Philippine government response to the COVID-19 pandemic

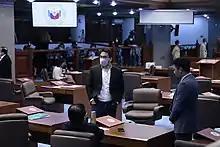
Senators during a special session to tackle the passage of the Bayanihan to Heal as One Act on March 23.

Following the sharp increase of confirmed COVID-19 cases, President Duterte called on Congress to hold special sessions on March 23 to enact the Bayanihan to Heal as One Act, which would "authorize the President to exercise powers necessary to carry out urgent measures to meet the current national emergency related to COVID-19 only for three months unless extended by Congress." The act would allow Duterte to "reallocate, realign, and reprogram" a budget of almost (~US$5.37 billion) from the estimated (~US$8.55 billion) national budget approved for 2020, in response to the pandemic; enable him to "temporarily take over or direct the operations" of public utilities and privately owned health facilities and other necessary facilities "when the public interest so requires" for quarantine, the accommodation of health professionals, and the distribution and storage of medical relief; and "facilitate and streamline" the accreditation of testing kits.